Survivor Series (1992)

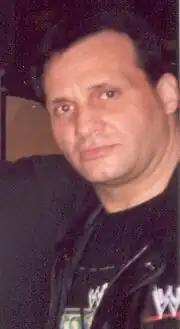
Steve Lombardi appeared as Kim Chee, Kamala's handler.

The next match, between The Big Boss Man and Nailz, was a nightstick on a pole match. A nightstick was suspended above the ring and could be used as a weapon once it was retrieved. Nailz began the match by attempting to get the nightstick, but Boss Man stopped him. Nailz choked Boss Man before making another unsuccessful attempt to climb the pole and obtain the nightstick. Boss Man punched Nailz and then tried to climb the pole. Nailz stopped him, performed a back body drop, and choked Boss Man again. Boss Man regained control but missed a splash, which gave Nailz another chance to retrieve the nightstick. Both men clotheslined each other, but Boss Man recovered first and got the nightstick. He hit Nailz with it, but Nailz took it and used it against Boss Man. Boss Man performed the Boss Man slam, his finishing move, before pinning Nailz to win the match.